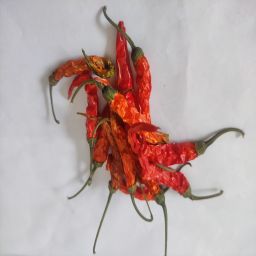
Crop: Chile Pepper
Quality: Dried